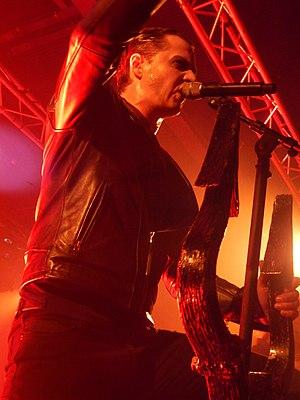
Satyr (Satyricon à Nantes (Rezé) en octobre 2017.
Sigurd Wongraven, de son nom de scène Satyr, né le 28 novembre 1975, est un musicien norvégien. Il est multi-instrumentiste dans le groupe de black metal Satyricon dont il est le fondateur et leader.